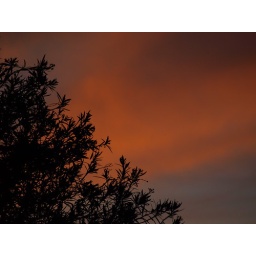
a tree in the clouds